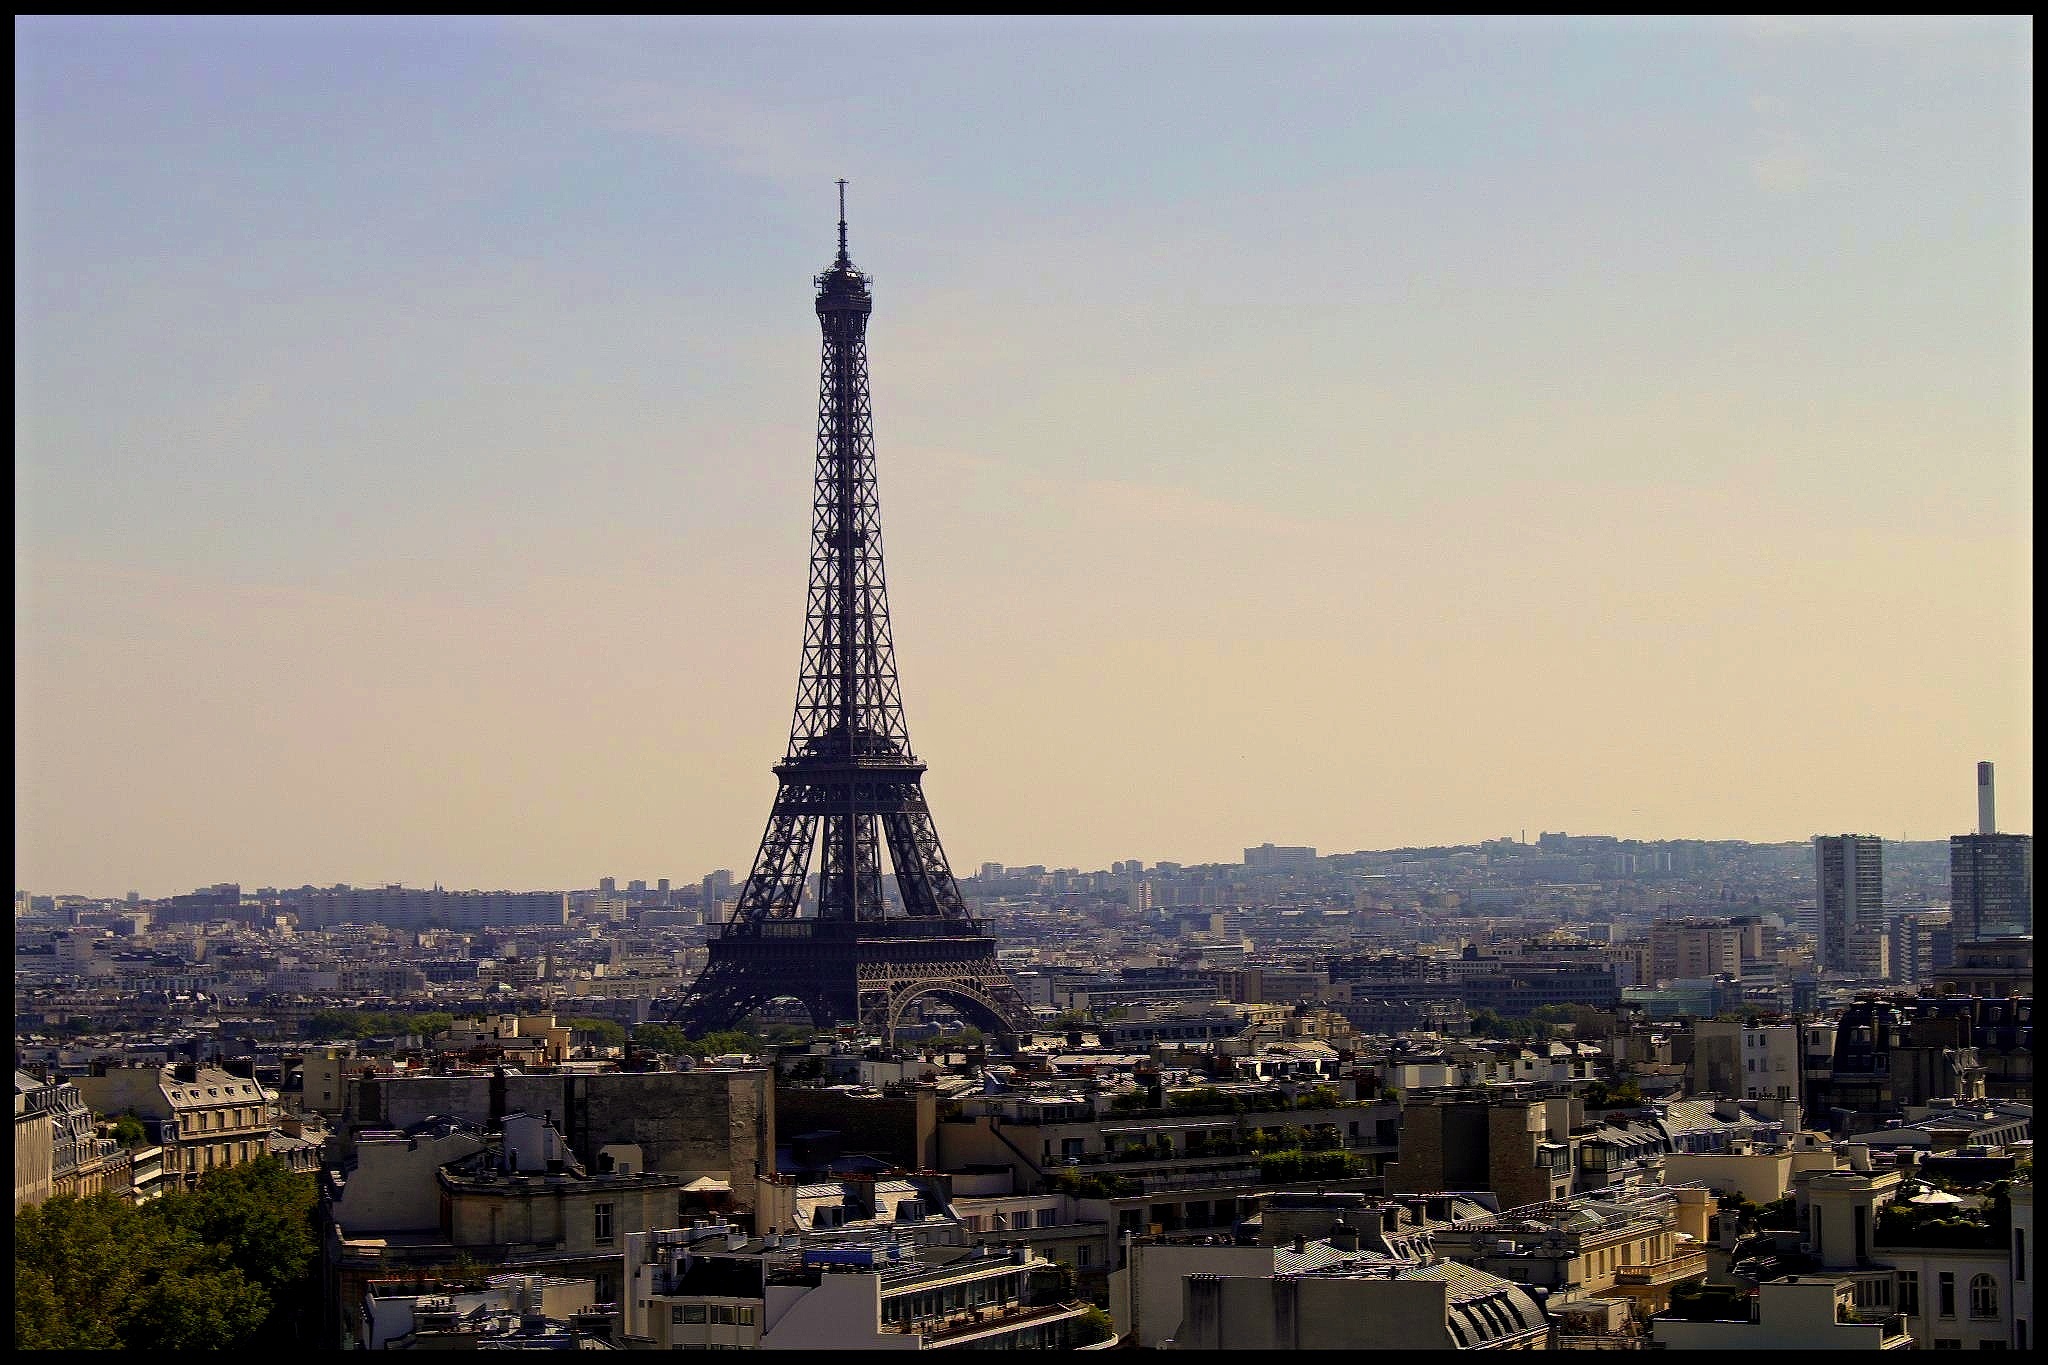
horizon, skyline, view, city, paris, skyscraper, monument, cityscape, dusk, france, tower, landmark, tower block, the eiffel tower, spire, metropolis, human settlement